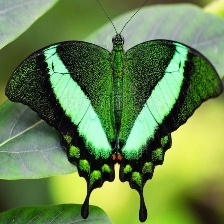
Species: BANDED PEACOCK